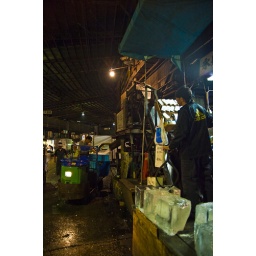
Biggest wholesale fish and seafood market in the world. It has a history dates back to 1870sIce machine